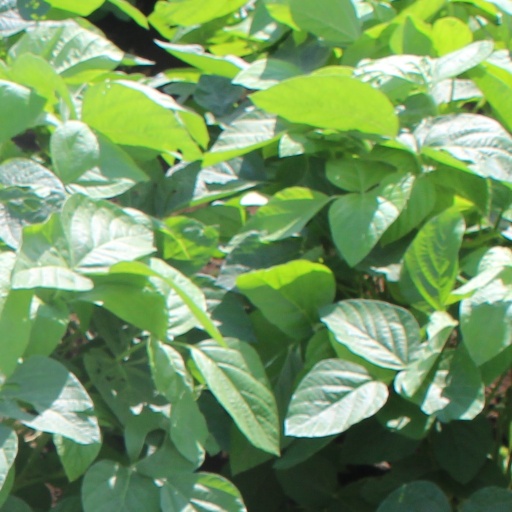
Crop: soybean